Ford Focus Electric

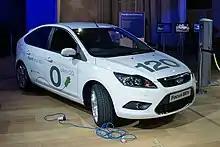
Ford Focus BEV concept car exhibited at the 2009 Frankfurt Motor Show.

The concept car unveiled at the 2009 Frankfurt Motor Show was developed to participate in the UK Government's "Ultra-Low Carbon Vehicles" demonstration initiative in early 2010. A consortium of Ford, Scottish and Southern Energy and University of Strathclyde used a fleet of 15 Ford Focus BEVs and a charging infrastructure in and around the London Borough of Hillingdon from early 2010. This new BEV demonstration fleet was developed partly with public funding from the UK Government's Technology Strategy Board (TSB) which promoted innovative industry-led projects to reduce CO.